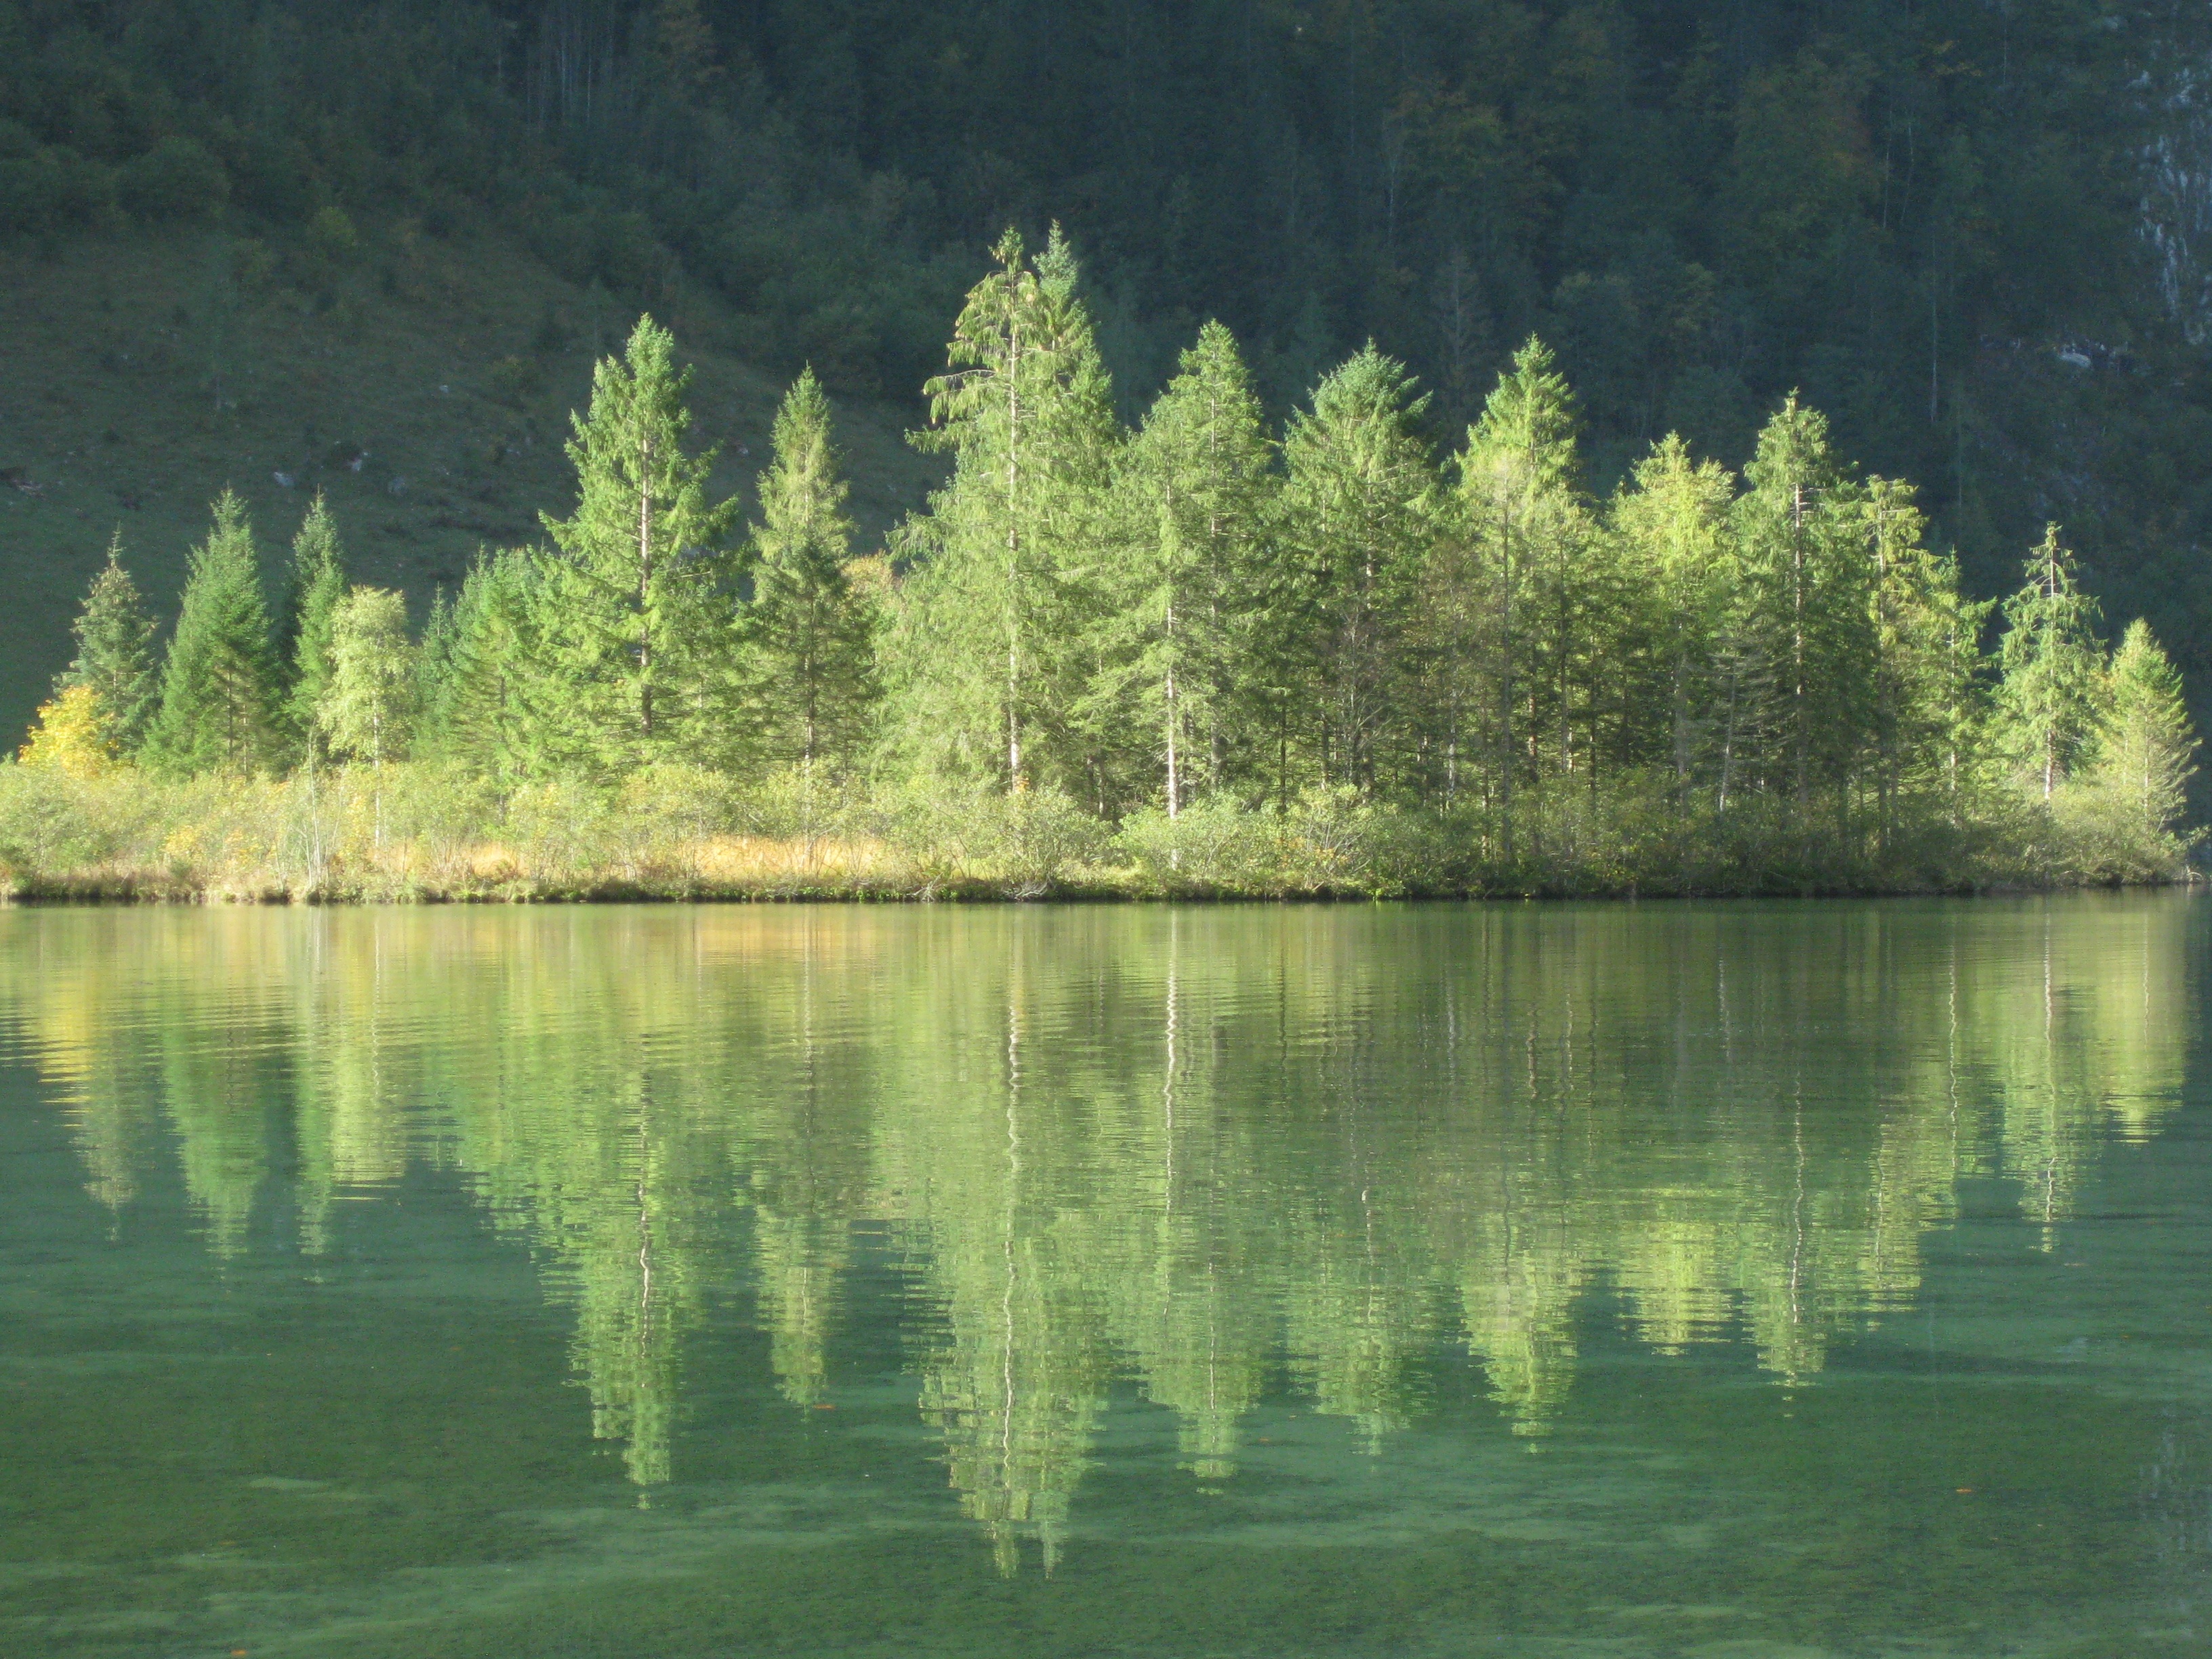
landscape, tree, water, nature, forest, grass, wilderness, sky, lake, river, pond, reflection, calm, alpine, reservoir, bank, mountains, vegetation, wetland, floodplain, reflections, ecosystem, king lake, nature reserve, state park, biome, old growth forest, temperate broadleaf and mixed forest, temperate coniferous forest, riparian forest, water resources, spruce fir forest, plant community, tropical and subtropical coniferous forests